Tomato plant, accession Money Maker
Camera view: bottom (45 deg); turntable rotation: 90 degrees
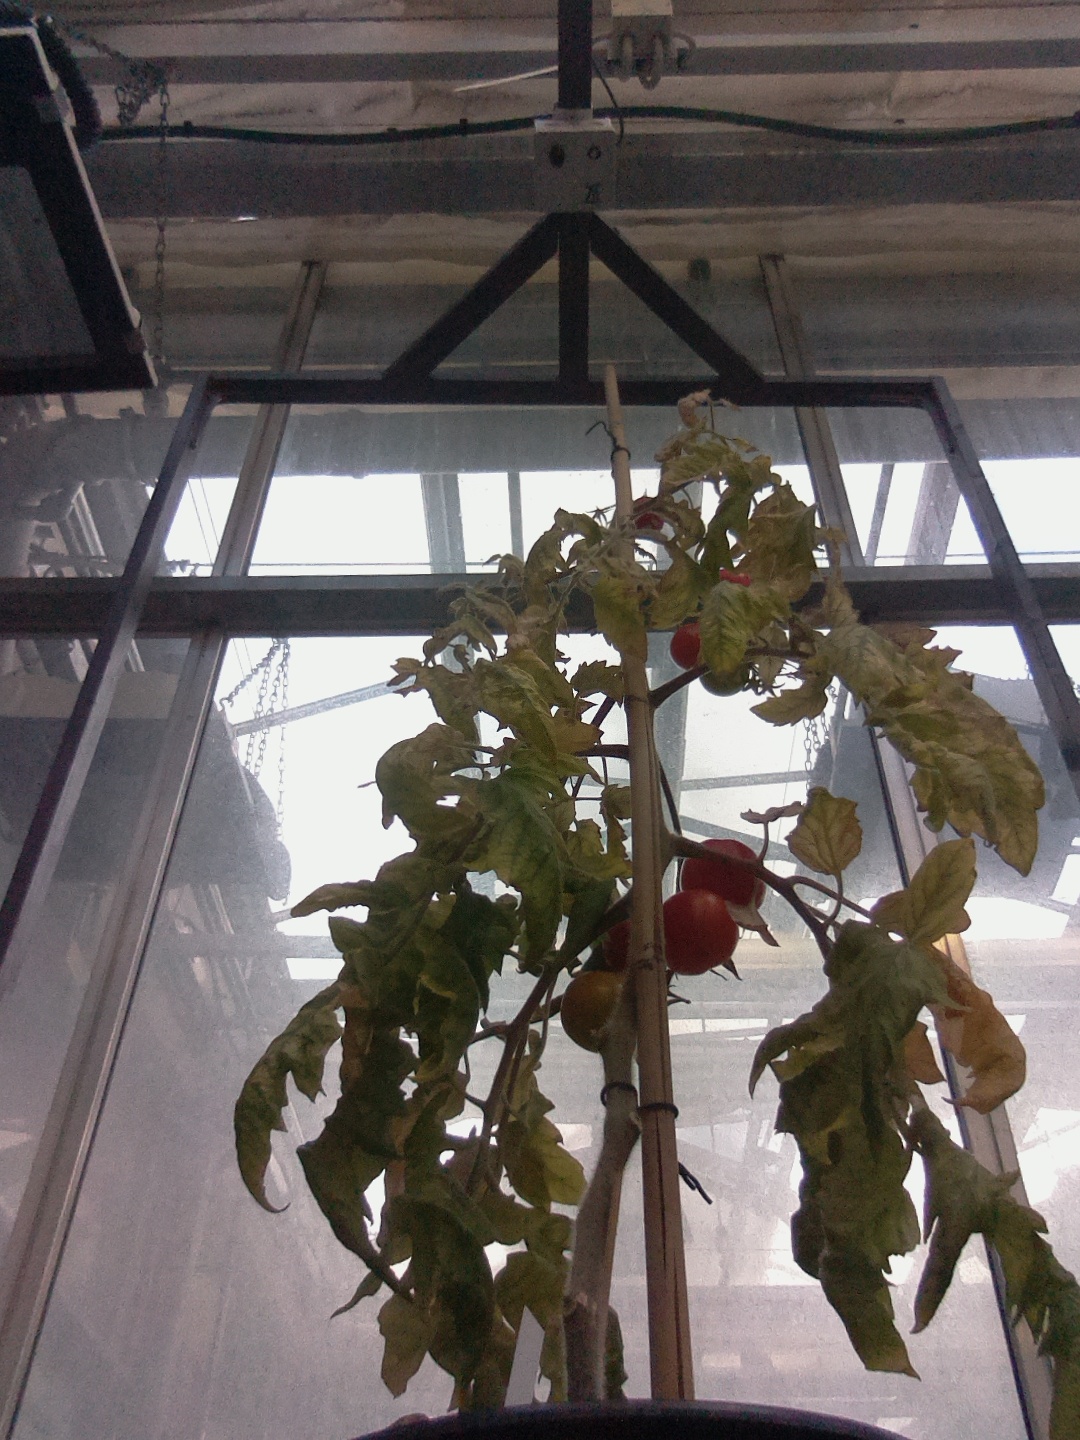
BBCH growth stage 88: 80%-90% of fruits show typical fully ripe color